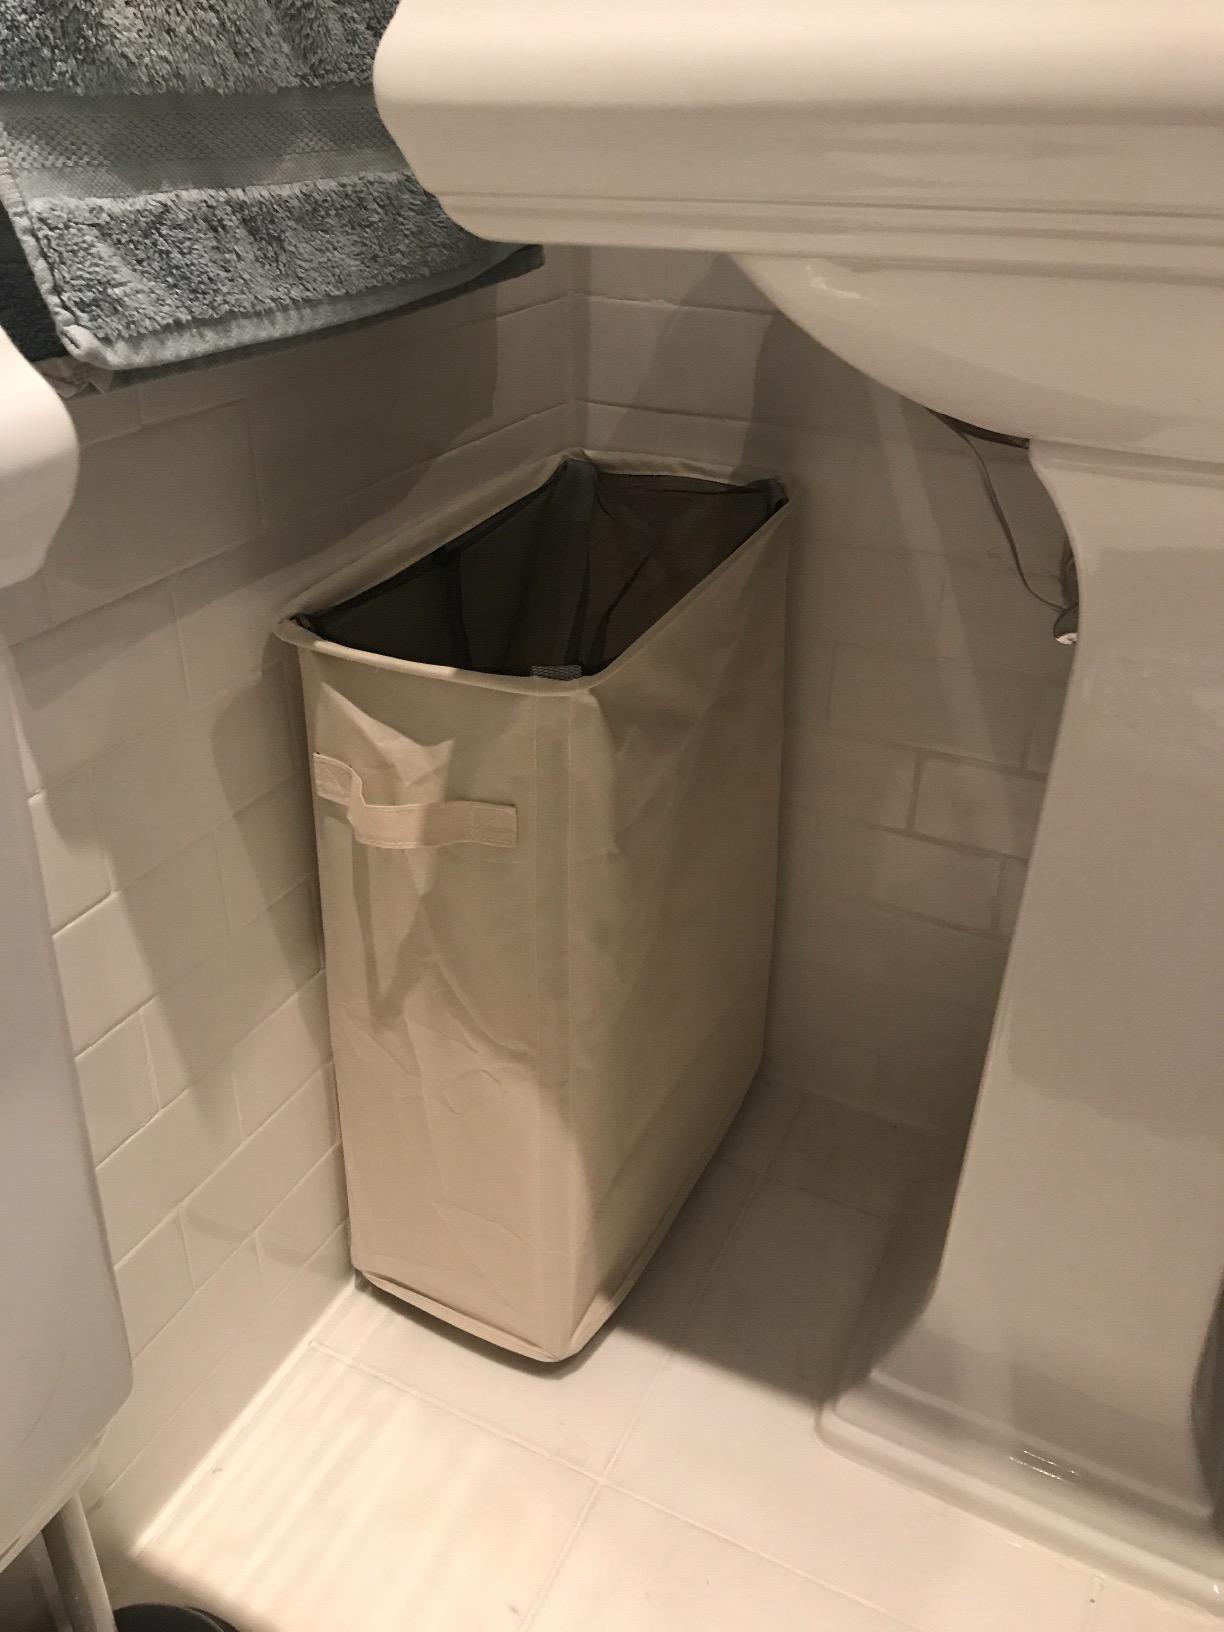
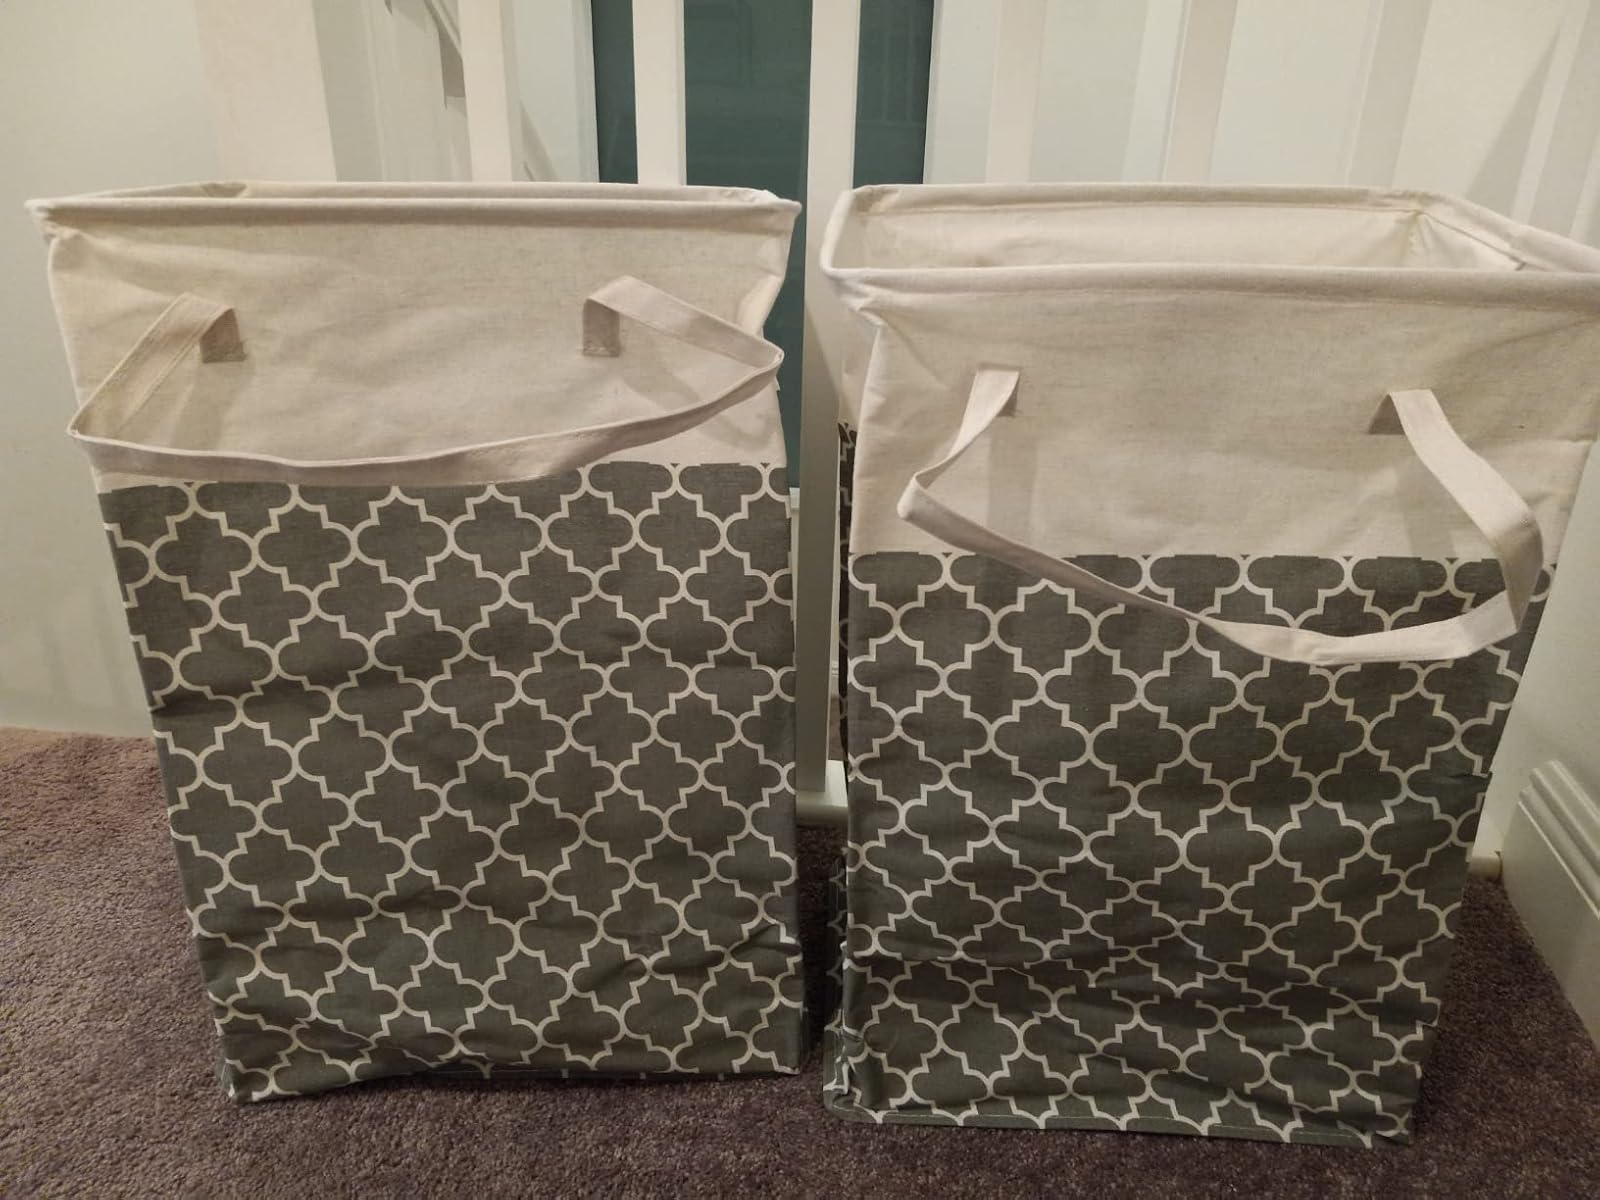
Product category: items_hamper
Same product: no